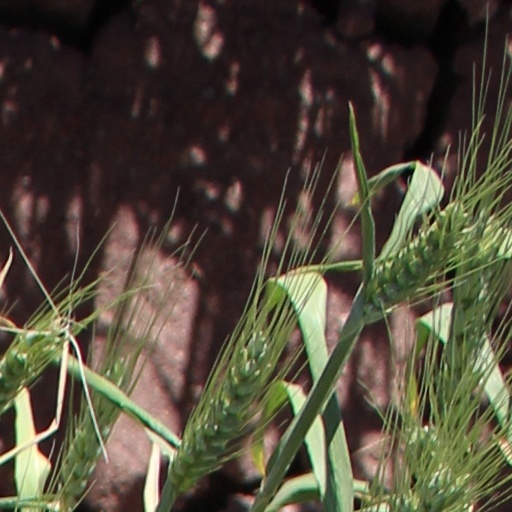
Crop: wheat